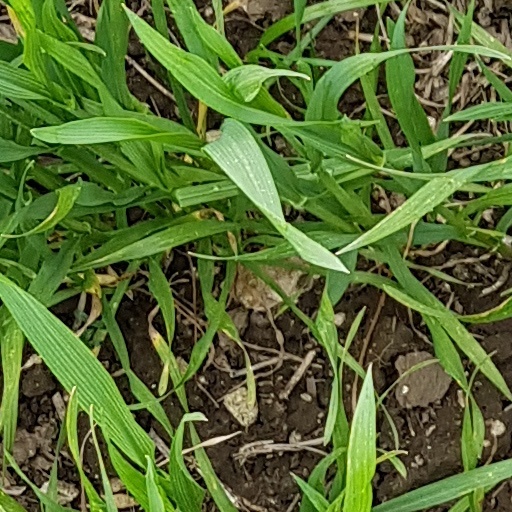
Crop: wheat